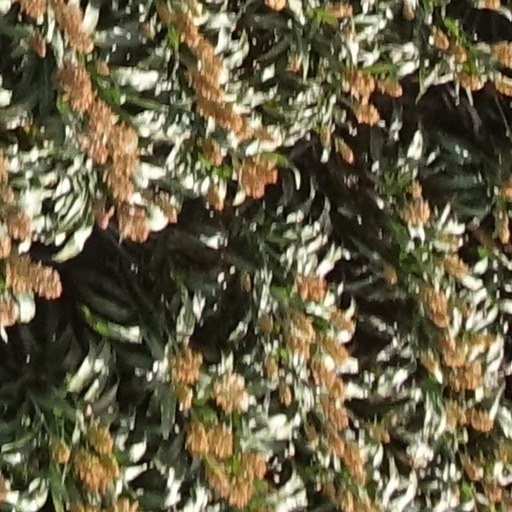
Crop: sorghum